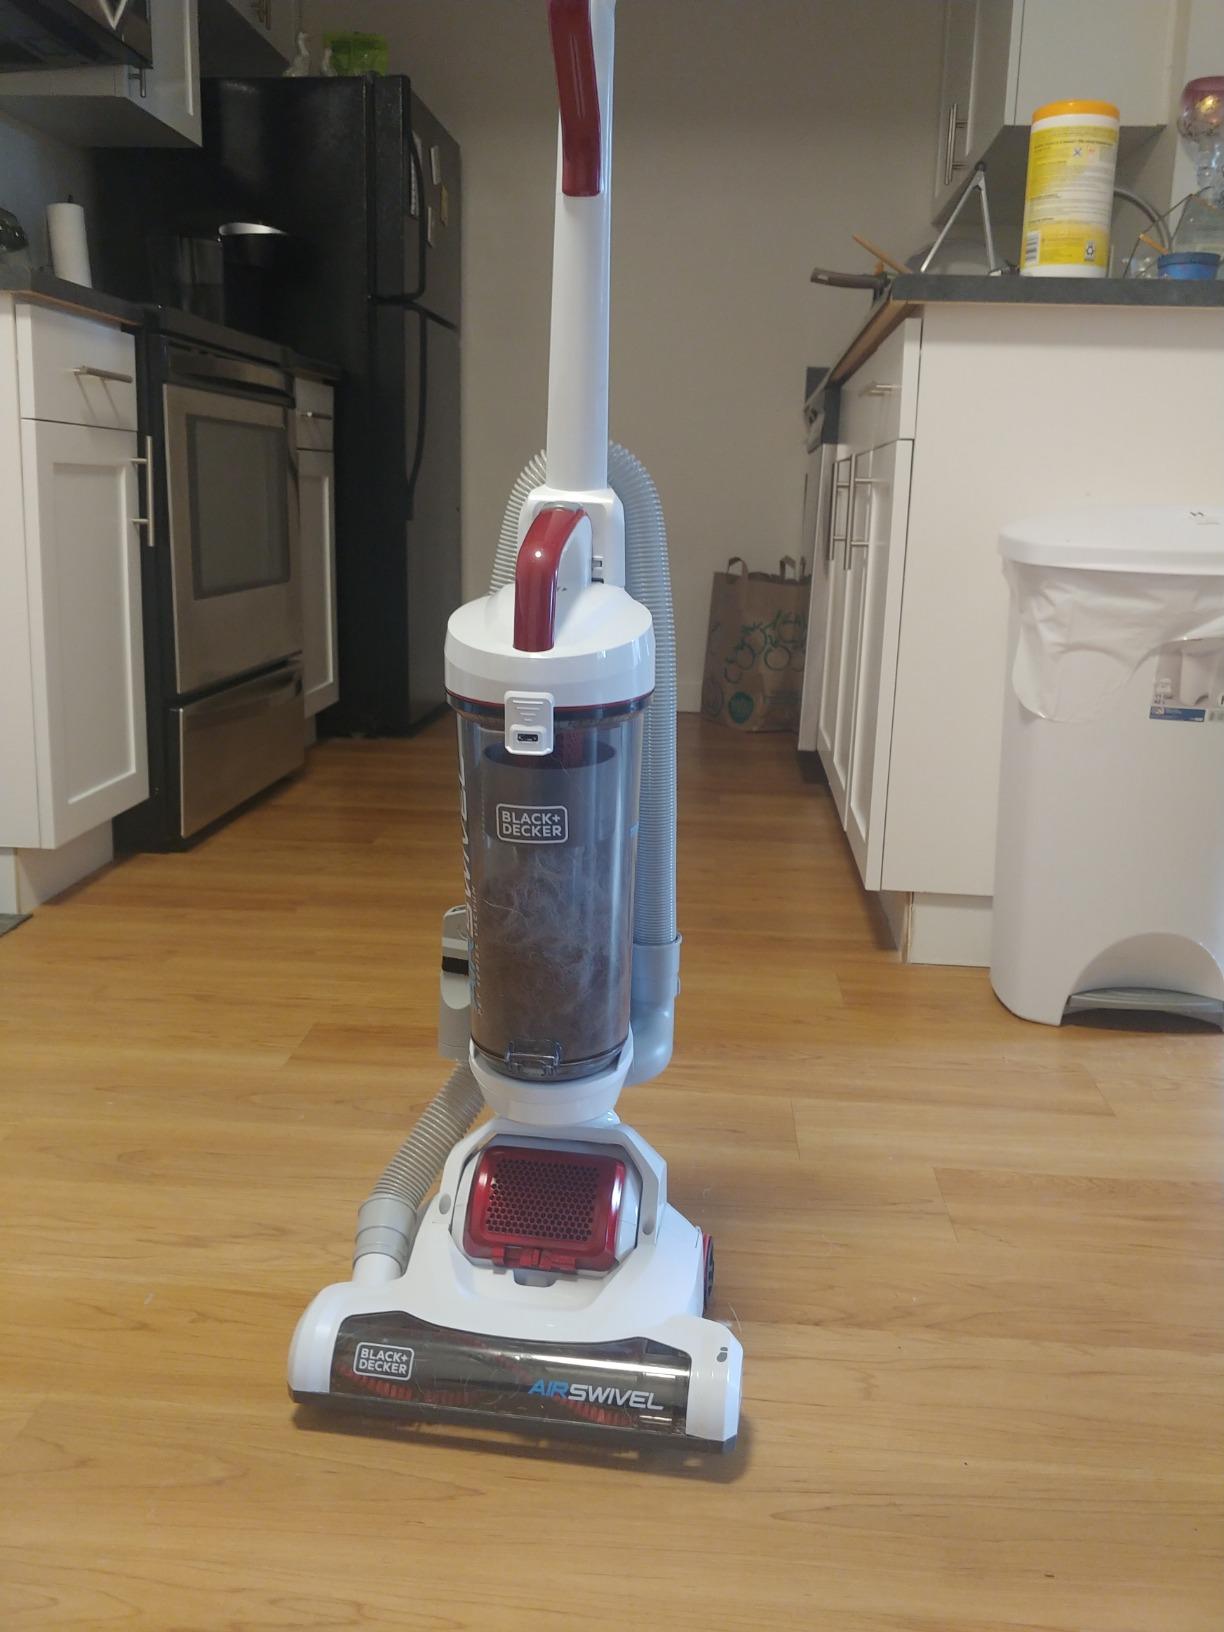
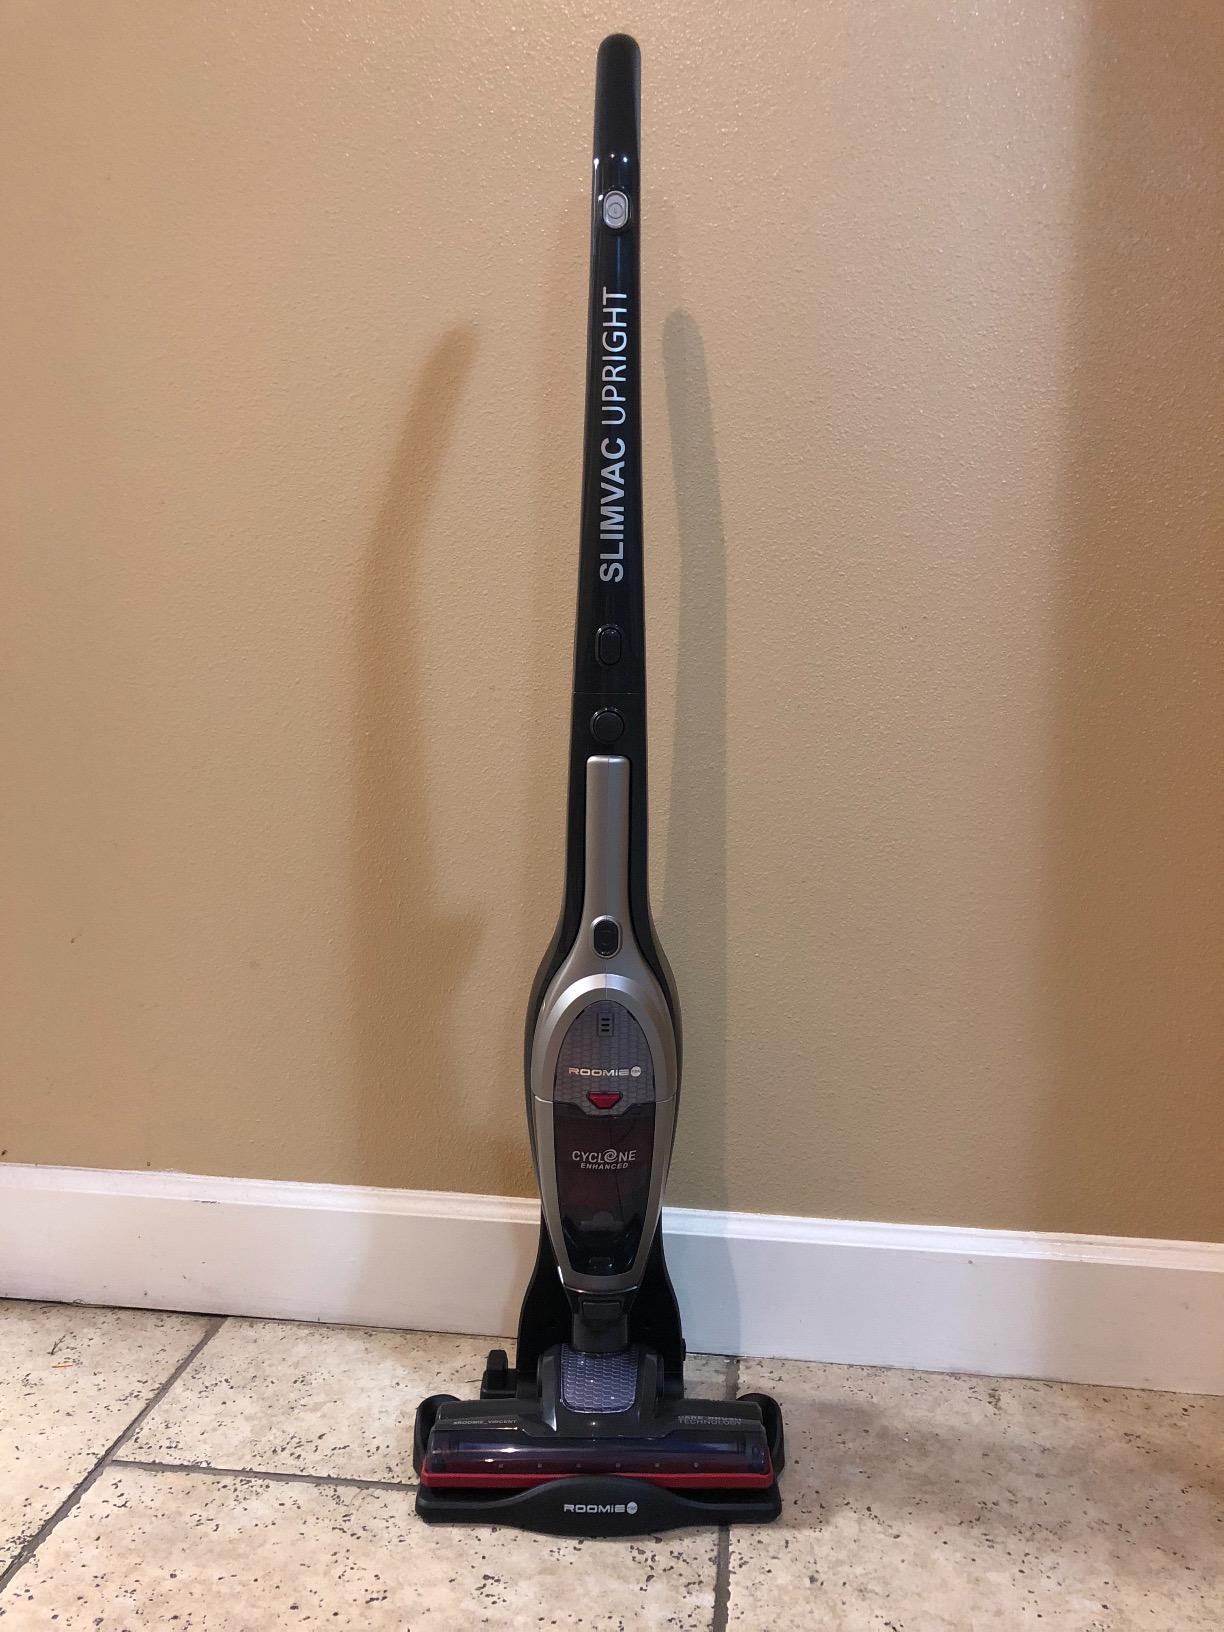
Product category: items_vacuum
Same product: no